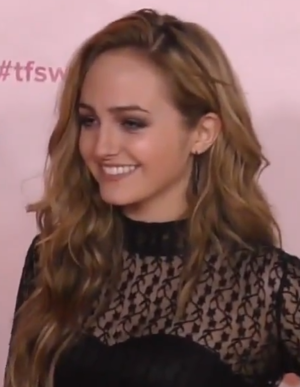
Sophie Reynolds, née Sophie Reynoldson le 2 avril 1999, est une actrice américaine.